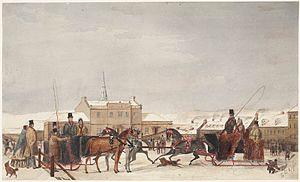
Le carré Dalhousie, Halifax (Nouvelle-Écosse)
L'Université Dalhousie est une université canadienne située à Halifax, au Canada.